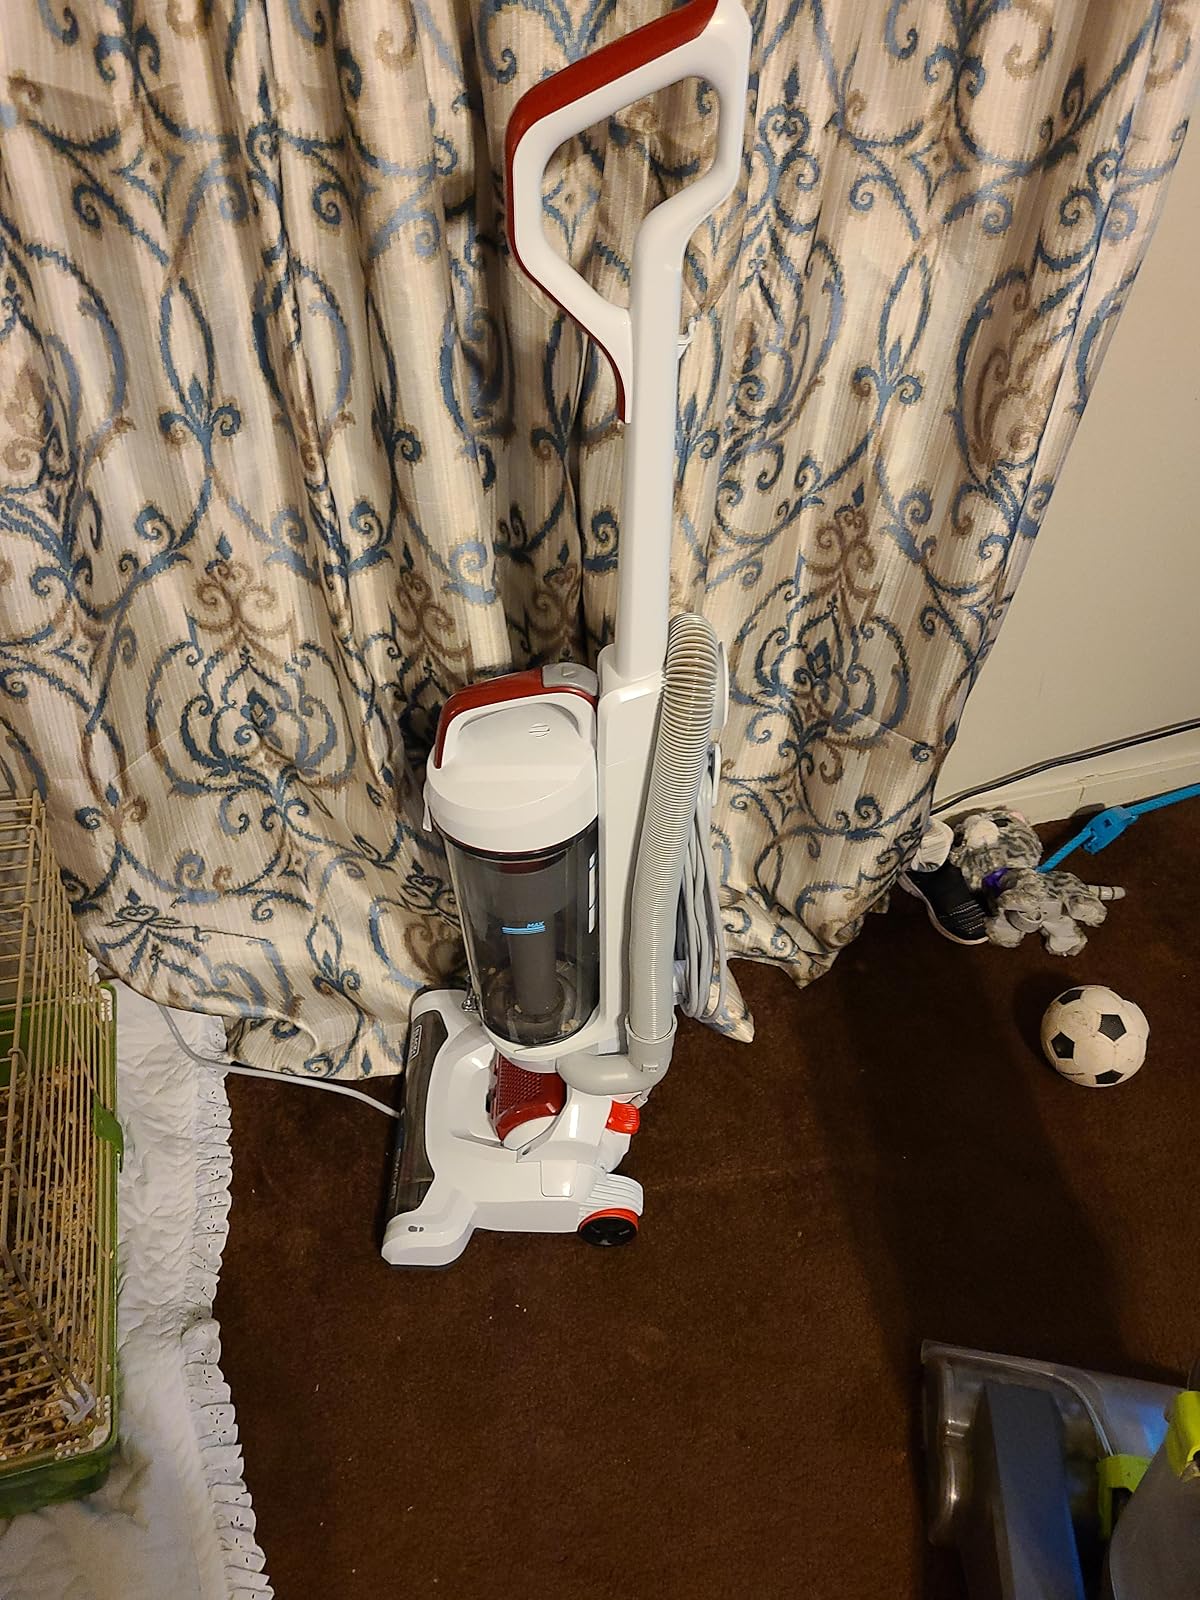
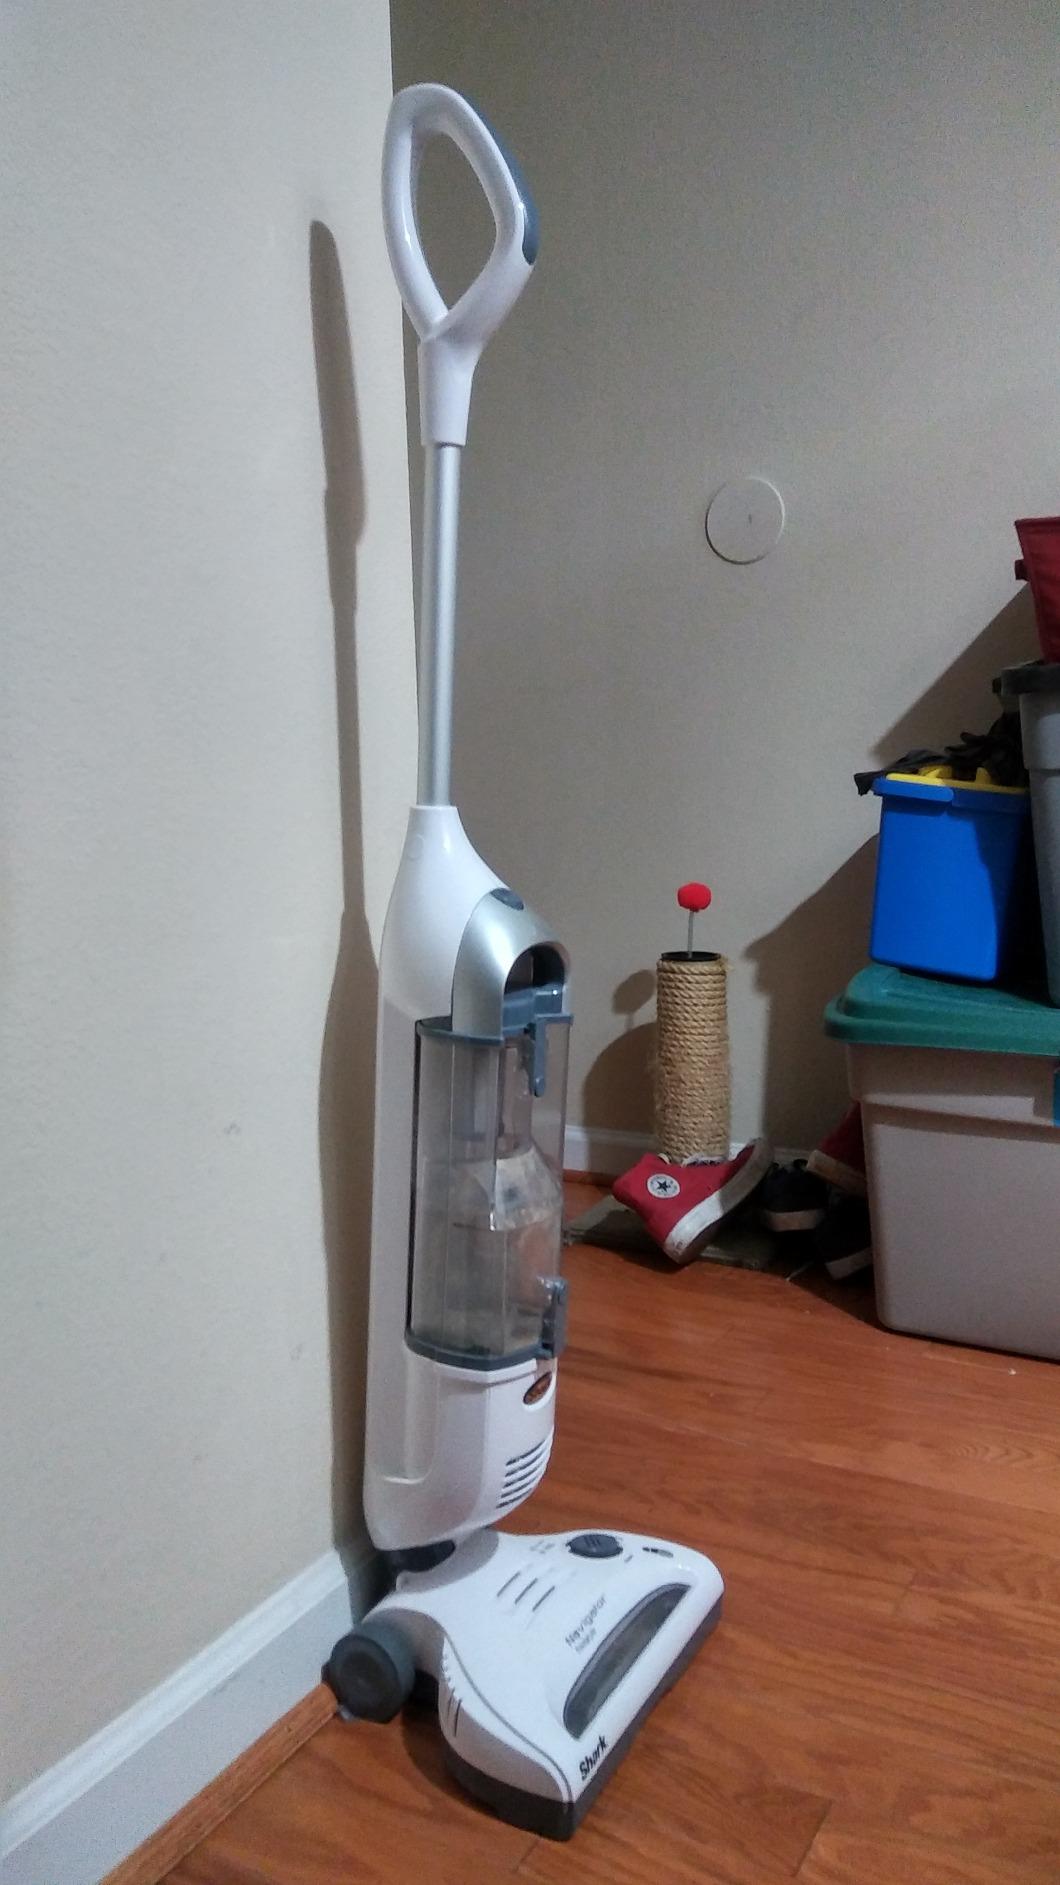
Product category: items_vacuum
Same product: no